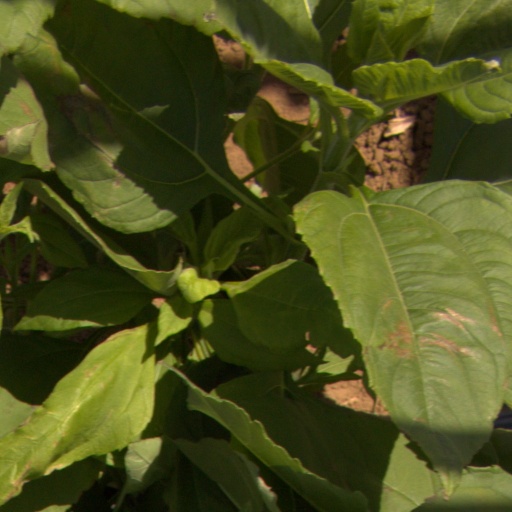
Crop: Jerusalem artichoke